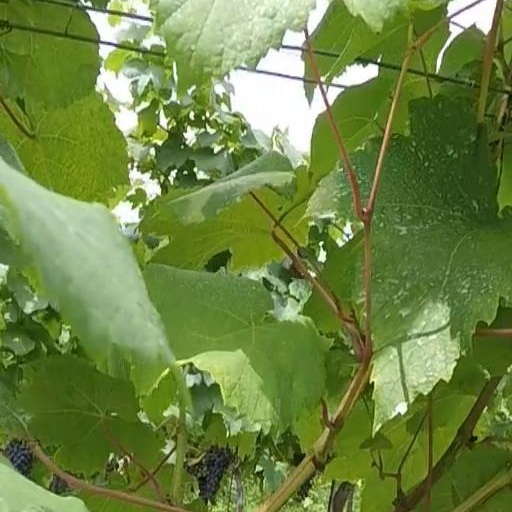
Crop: grape